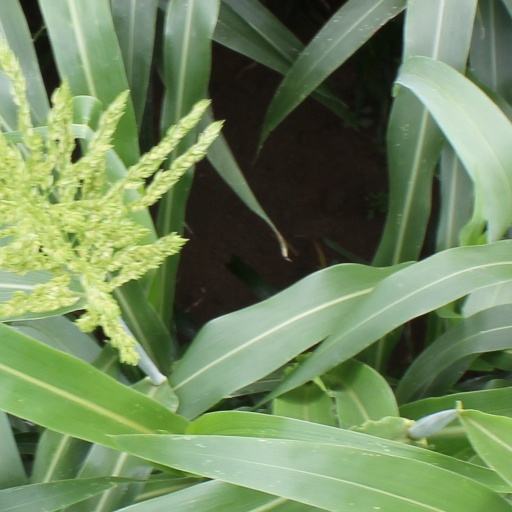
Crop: sorghum